1959 Escuminac disaster

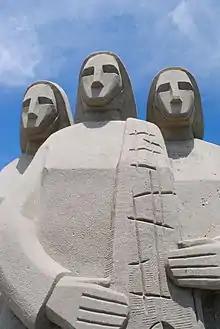
Escuminac Disaster Memorial at Escuminac, New Brunswick for the victims of the storm

Along the coast of New Brunswick, the storm produced waves that destroyed several boats, including 22 over open waters between Point Escuminac and Richibucto. Two bodies washed ashore in the latter, and eleven bodies were eventually discovered. About one-third of the salmon boats in Miramichi were destroyed. Across New Brunswick, the storm disrupted communications near the coast. Along the coasts of New Brunswick and Prince Edward Island, high waves destroyed cottages and forced some families to evacuate. The former hurricane produced strong winds in the region, peaking at , and its passage was accompanied by moderate rainfall, peaking at in Nova Scotia. There, many lobster cages were destroyed, and boats were removed from their moorings. In Prince Edward Island, up to 50% of the lobster traps were destroyed or missing, including 5,000 destroyed traps near Souris. As with New Brunswick, several boats were destroyed or washed ashore, and damage in the province was estimated at $750,000 (1959 CAD, $781,000 1959 USD). A total of 35 people were killed between Nova Scotia and Prince Edward Island, mostly fishermen. As a result, the Escuminac disaster, as it came to be known, became the deadliest work-related disaster in New Brunswick. The minister of fisheries considered the event to be "the worst disaster to hit a Canadian fishing fleet in about 100 years".